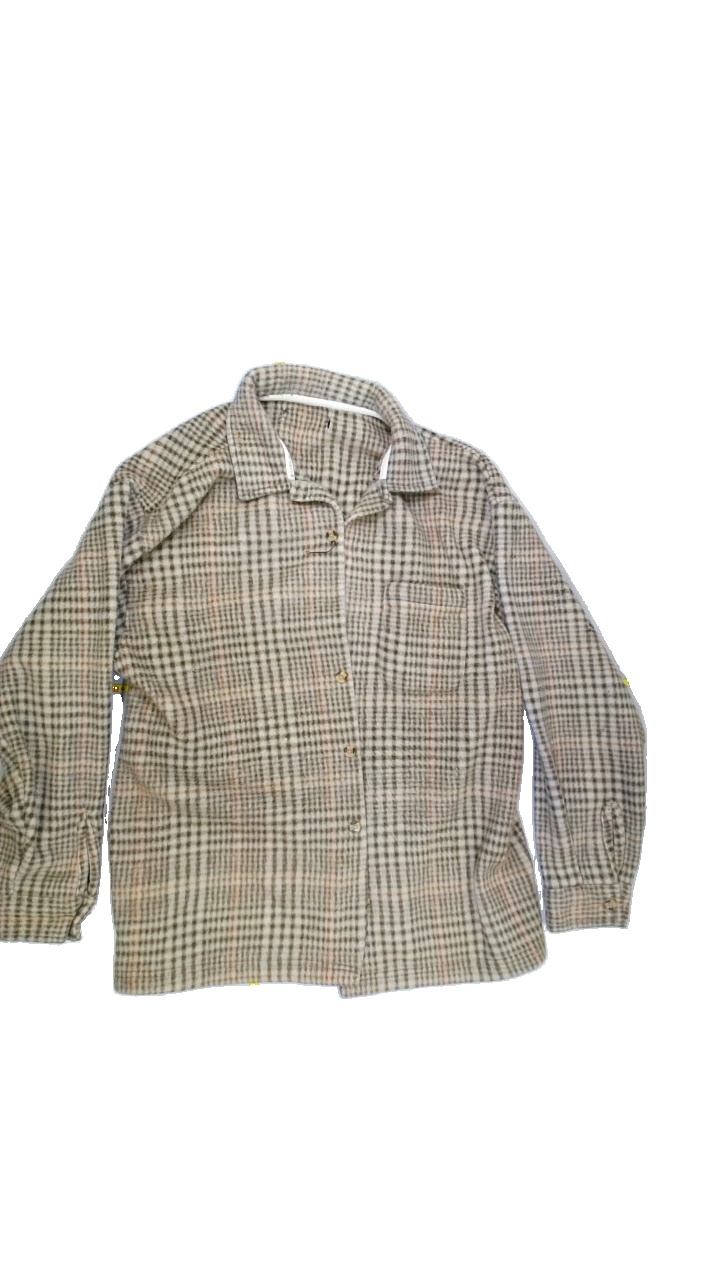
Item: Jacker (Ladies)
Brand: Not Applicable
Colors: Multicolor, Brown, Beige, Orange
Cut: Collar, Regular
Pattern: Checkered print
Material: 100%polyester
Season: All
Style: No trend
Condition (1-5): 1
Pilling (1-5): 3
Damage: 2
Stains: Yes
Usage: Export
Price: <50